Tolstoy Park

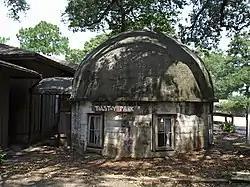
The house in September 2012

Tolstoy Park (also known as the Henry Stuart House and the Hermit House) is a historic residence in Montrose, Alabama, United States. The house was built by Henry Stuart, an Englishman who had emigrated to the United States as a child. Stuart was living in Nampa, Idaho, when he was diagnosed with tuberculosis and advised to move to a warmer climate to live out his days. In 1923, he purchased 10 acres (4 ha) outside Fairhope, Alabama, which he named Tolstoy Park.